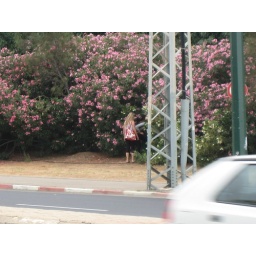
Two girls going into the bushes across the street in Keren Kayemeth Boulevards.